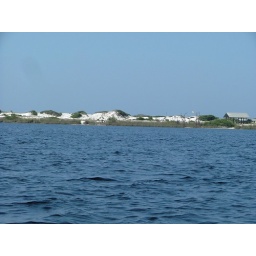
State Park. This is one of the only places in the world with fresh water reservoirs right next to the ocean